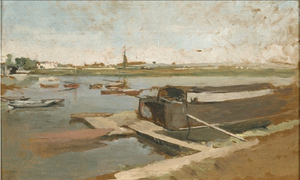
Les peintures sur les Yvelines sont, si l'on excepte les tableaux reproduisant des événements historiques, sont essentiellement des paysages, genre qui est resté longtemps mineur et s'est développé au cours du XIXᵉ siècle, en particulier vers la fin de ce siècle avec les impressionnistes. L'attrait pour les peintres de la région qui allait devenir les Yvelines tient à la fois à sa proximité de Paris, rendue encore plus accessible avec la création des premières lignes de chemin de fer à partir de 1837, et à sa qualité de département rural, qui subsiste encore largement de nos jours, avec ses paysages de campagne, de forêts et des bords de Seine.
L’ancien pont de Poissy, aussi dénommé le pont ancien de Poissy, est un pont voûté en maçonnerie qui franchissait autrefois le bras principal de la Seine sur une longueur de quatre cents mètres et s'étendait sur près d'un kilomètre entre Poissy et Carrières-sous-Poissy dans le département des Yvelines en France. Ce pont, dont il ne reste que six arches visibles, est situé à 330 m en aval du nouveau pont de Poissy et 570 m en amont du pont de l'île de Migneaux. Il fut une voie de communication commerciale importante dans la région dès le Moyen Âge en raison du passage du bétail provenant du Vexin et de Normandie allant au marché aux bestiaux de Poissy par la route de Rouen, de l'activité portuaire alentour, de pêcherie et de meunerie sur ses arches. Il demeura un emplacement stratégique pendant les guerres jusqu’à sa destruction en 1944. Il fait l'objet d'un projet de construction d'une passerelle sur ses vestiges à l'horizon 2024.